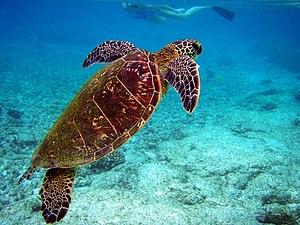
Tortue verte, species:Chelonia mydas remonte vers la surface.
La palette natatoire est un type de membre osseux, aplati et doté généralement d’une palmure reliant les doigts, présent chez certains vertébrés ayant un mode de vie partiellement ou exclusivement aquatique. Ces palettes natatoires sont dénommées improprement nageoires car elles ont l’organisation osseuse des membres chiridiens des tétrapodes.